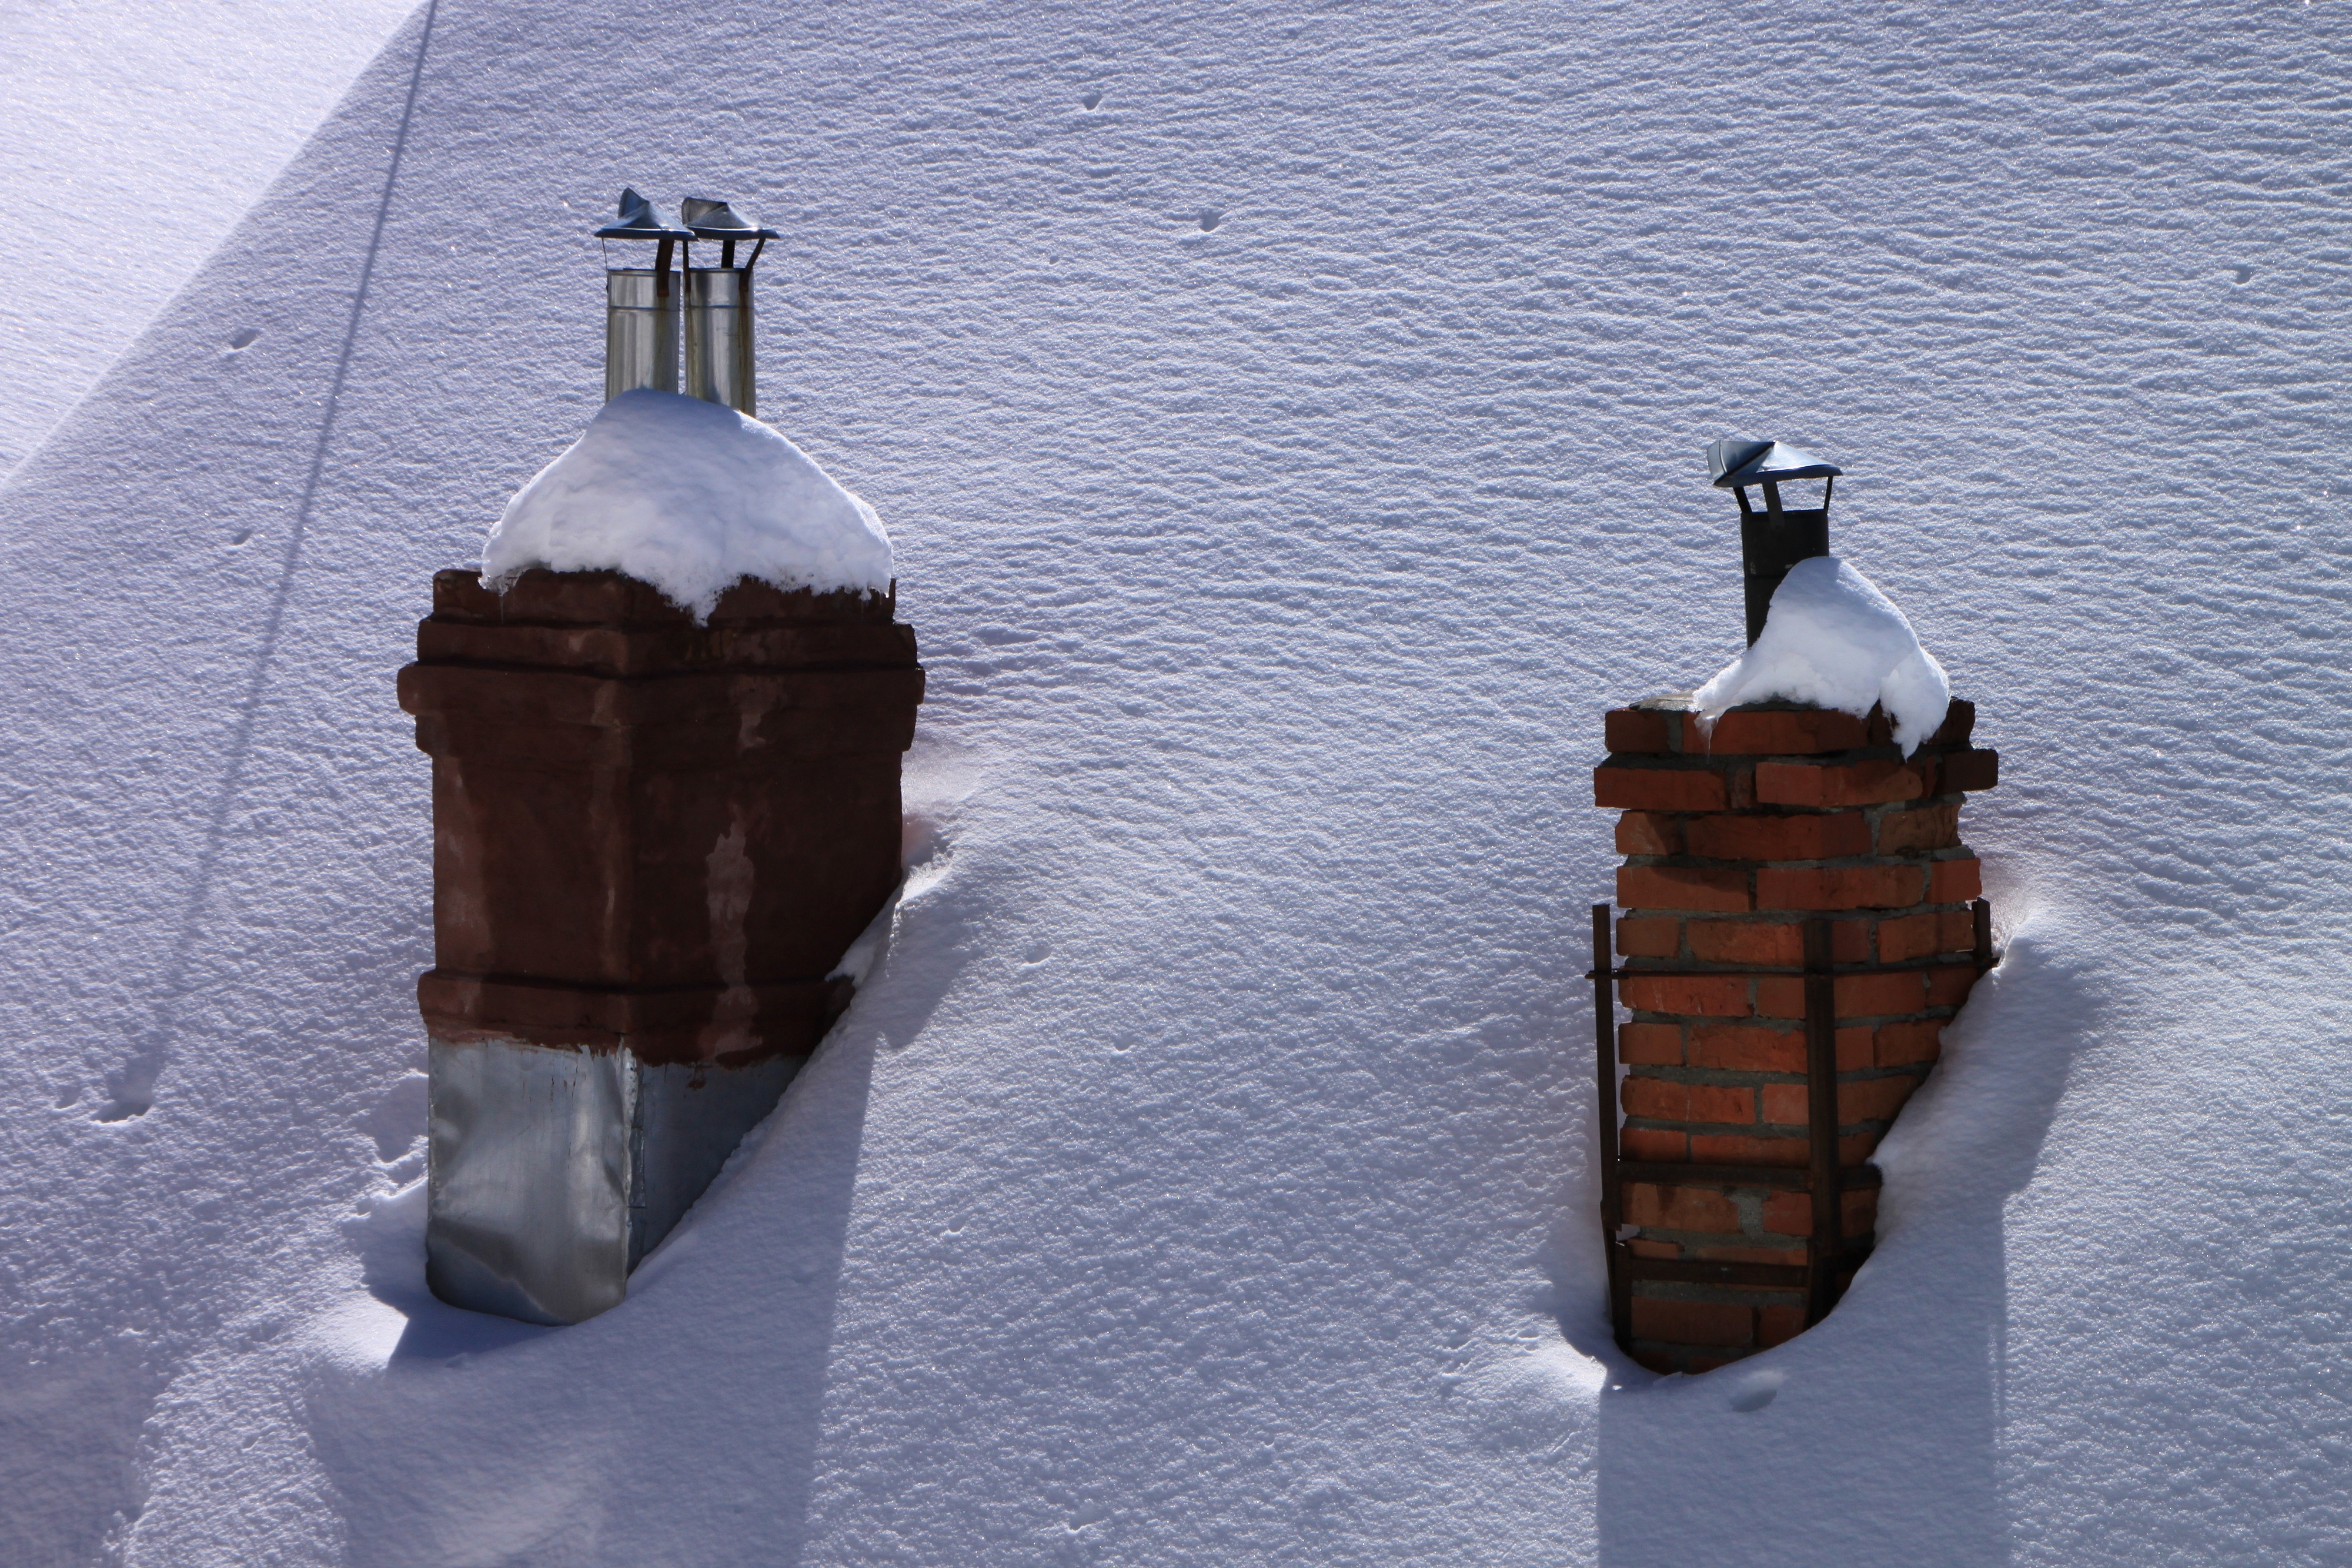
mountain, snow, cold, winter, architecture, white, smoke, ice, weather, chimney, bottle, season